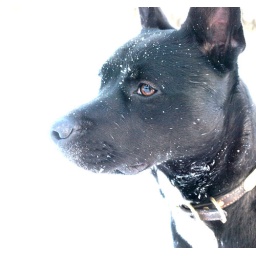
Heidi can open every door in our house